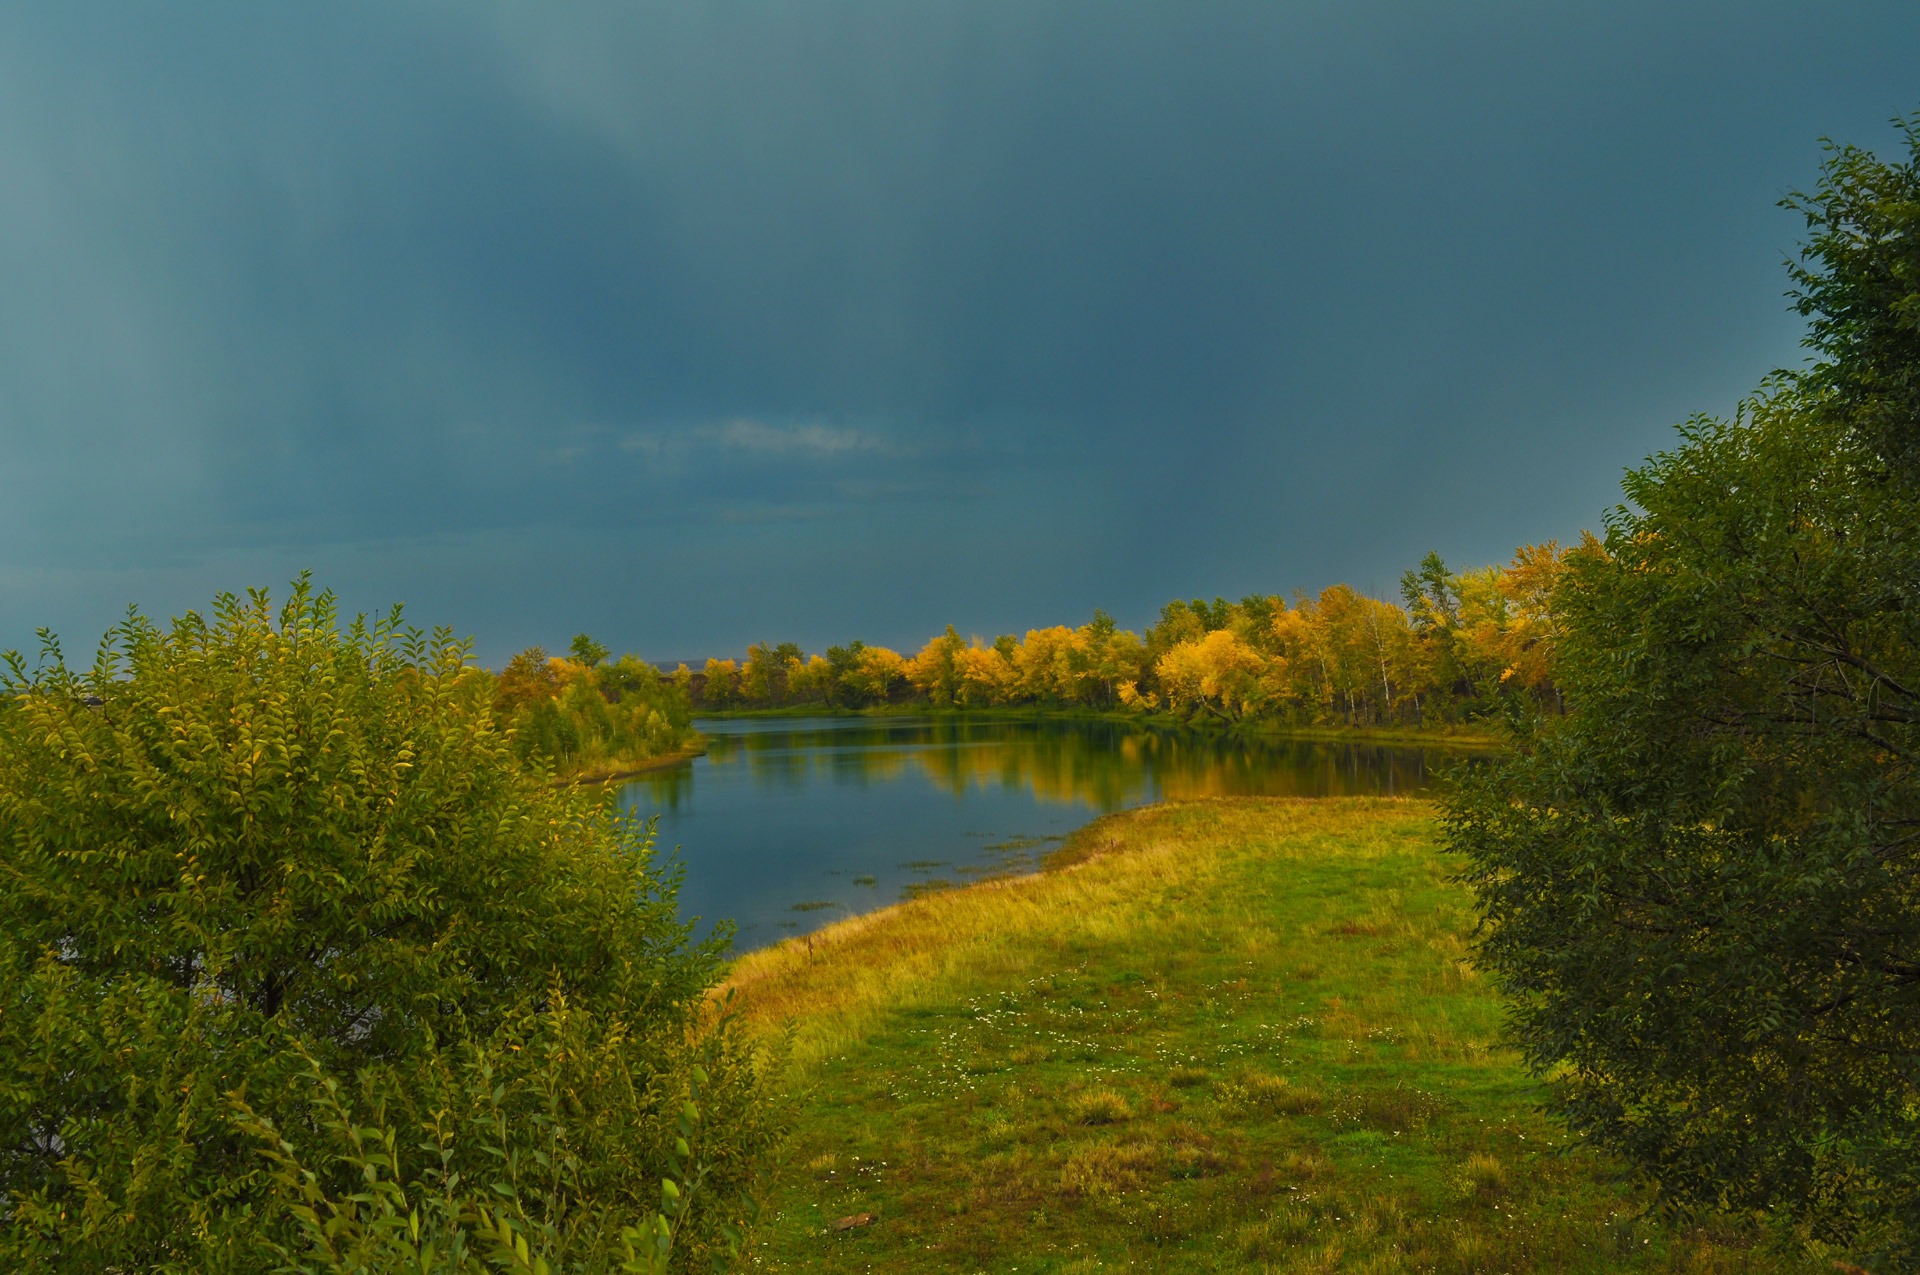
landscape, tree, nature, forest, grass, marsh, wilderness, mountain, cloud, plant, sky, meadow, prairie, sunlight, morning, rain, leaf, hill, lake, river, reflection, autumn, reservoir, trees, grassland, bright, wetland, habitat, loch, ecosystem, rural area, natural environment, atmospheric phenomenon, woody plant